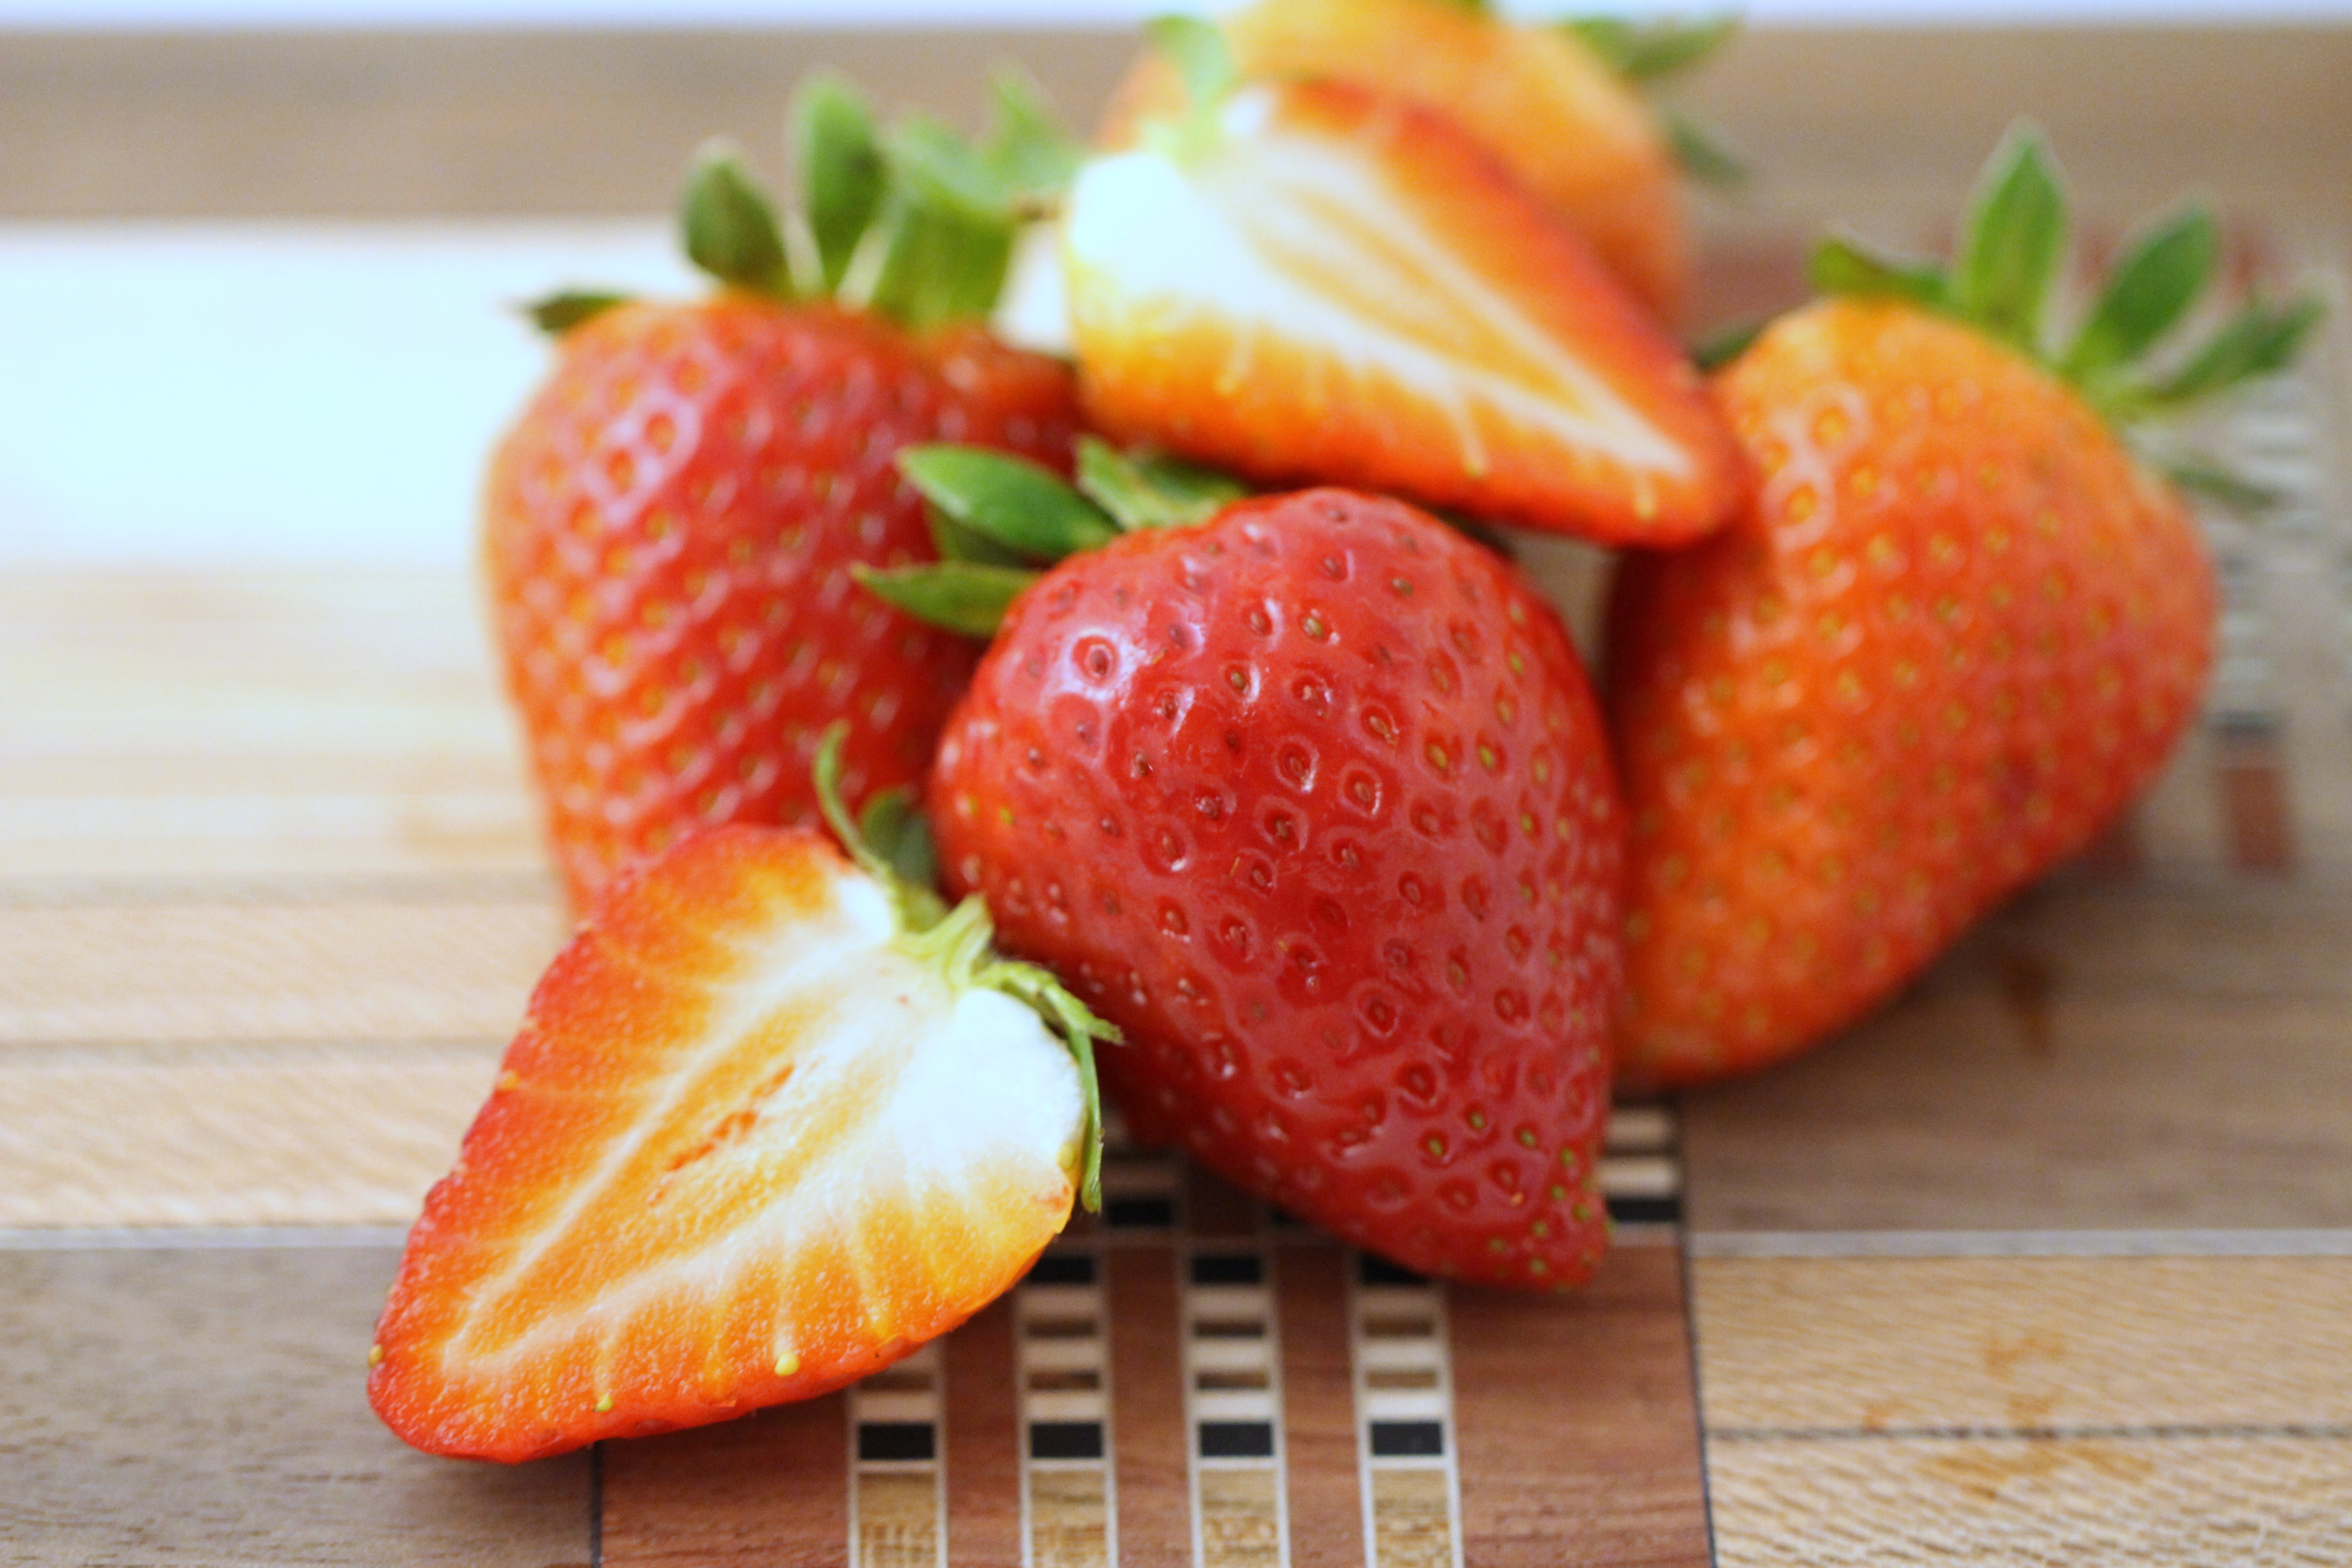
plant, fruit, berry, sweet, summer, dish, meal, food, produce, natural, fresh, breakfast, healthy, dessert, delicious, strawberry, fresh fruit, vitamin, vegetarian, strawberries, diet, healthy eating, organic, citrus